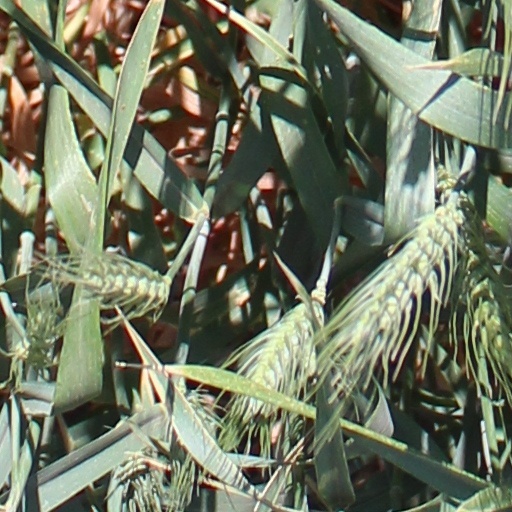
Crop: wheat